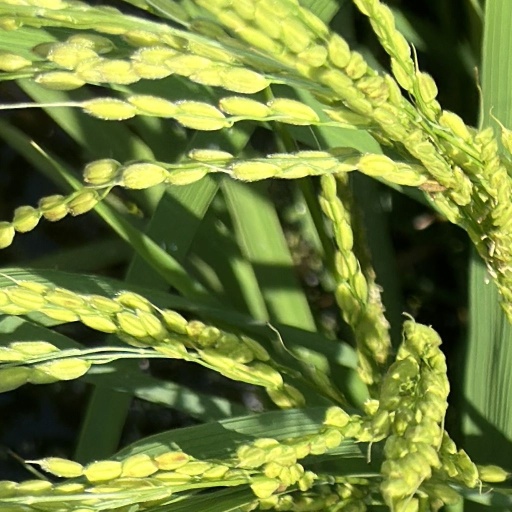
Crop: rice